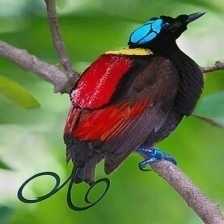
Species: WILSONS BIRD OF PARADISE
Scientific name: CICINNURUS RESPUBLICA